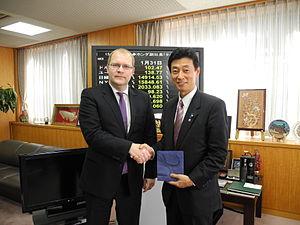
Yasutoshi Nishimura, né le 15 octobre 1962, est un homme politique japonais du parti libéral-démocrate, membre de la Chambre des représentants du Japon à la Diète.